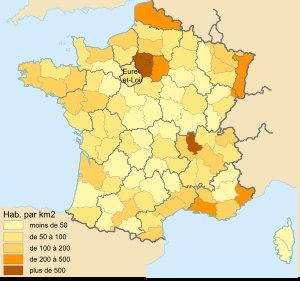
La démographie d'Eure-et-Loir est caractérisée par une densité moyenne, qui a stagné pendant plus d'un siècle et demi et qui connaît une forte croissance depuis les années 1960.